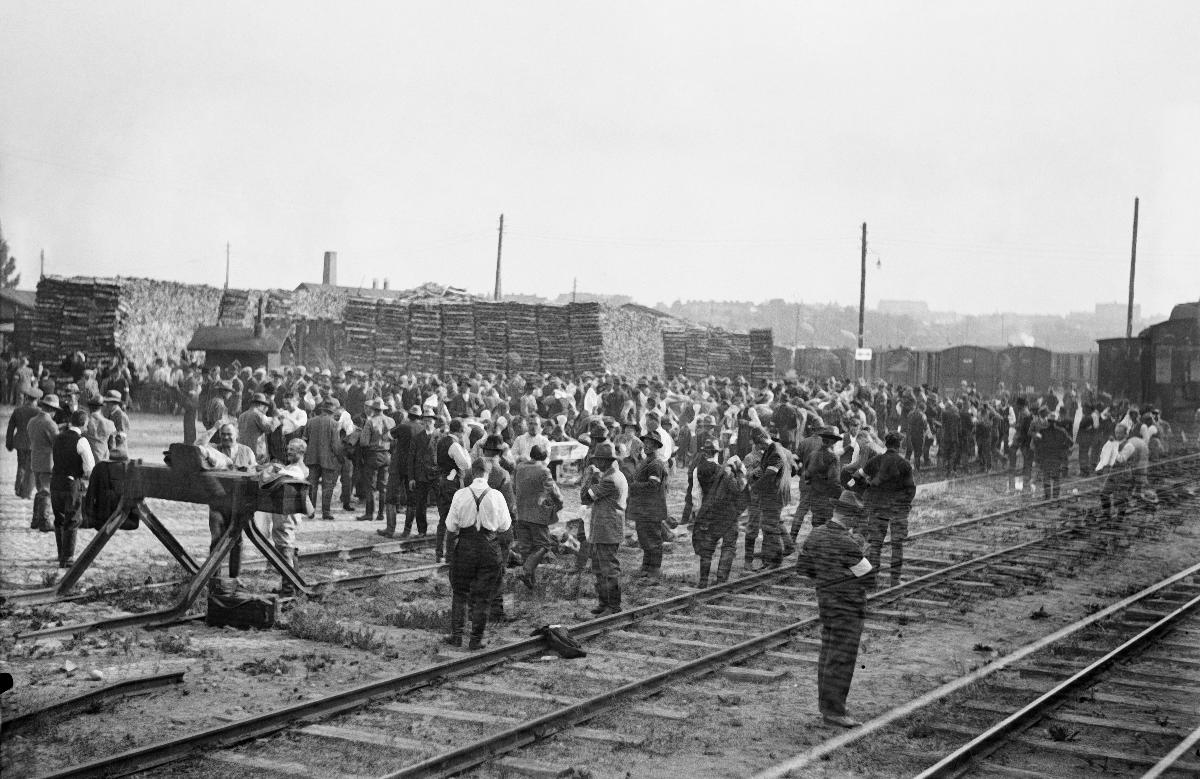
Talonpoikaismarssi
Bondetåget; The Peasant March
sisällön kuvaus: Talonpoikaismarssi saapuu Helsinkiin 6.7.1930. content description: The Peasant March arrives in Helsinki 6.7.1930. innehållsbeskrivning: Bondetåget anländer till Helsingfors 6.7.1930.
Kuvaaja: Sundström, Hugo, kuvaaja
Vuosi: 1930
Paikka: Suomi, Uusimaa, Helsinki
Aiheet: mielenosoitukset; marssit; talonpojat; äärioikeistolaisuus; lapuanliike; HBL; demonstrations (activism); far right; Lapua movement; demonstrations; peasants; march; far-right extremism; demonstrationer (meningsyttringar); högerextremism; Lapporörelsen; demonstrationer; bönder; lapporörelsen